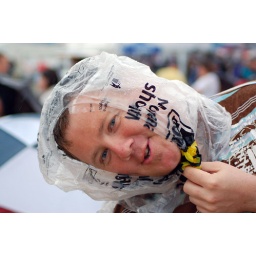
Normally I wouldn't suggest putting plastic bags over your head, but this particular time it was pretty funny. ;)